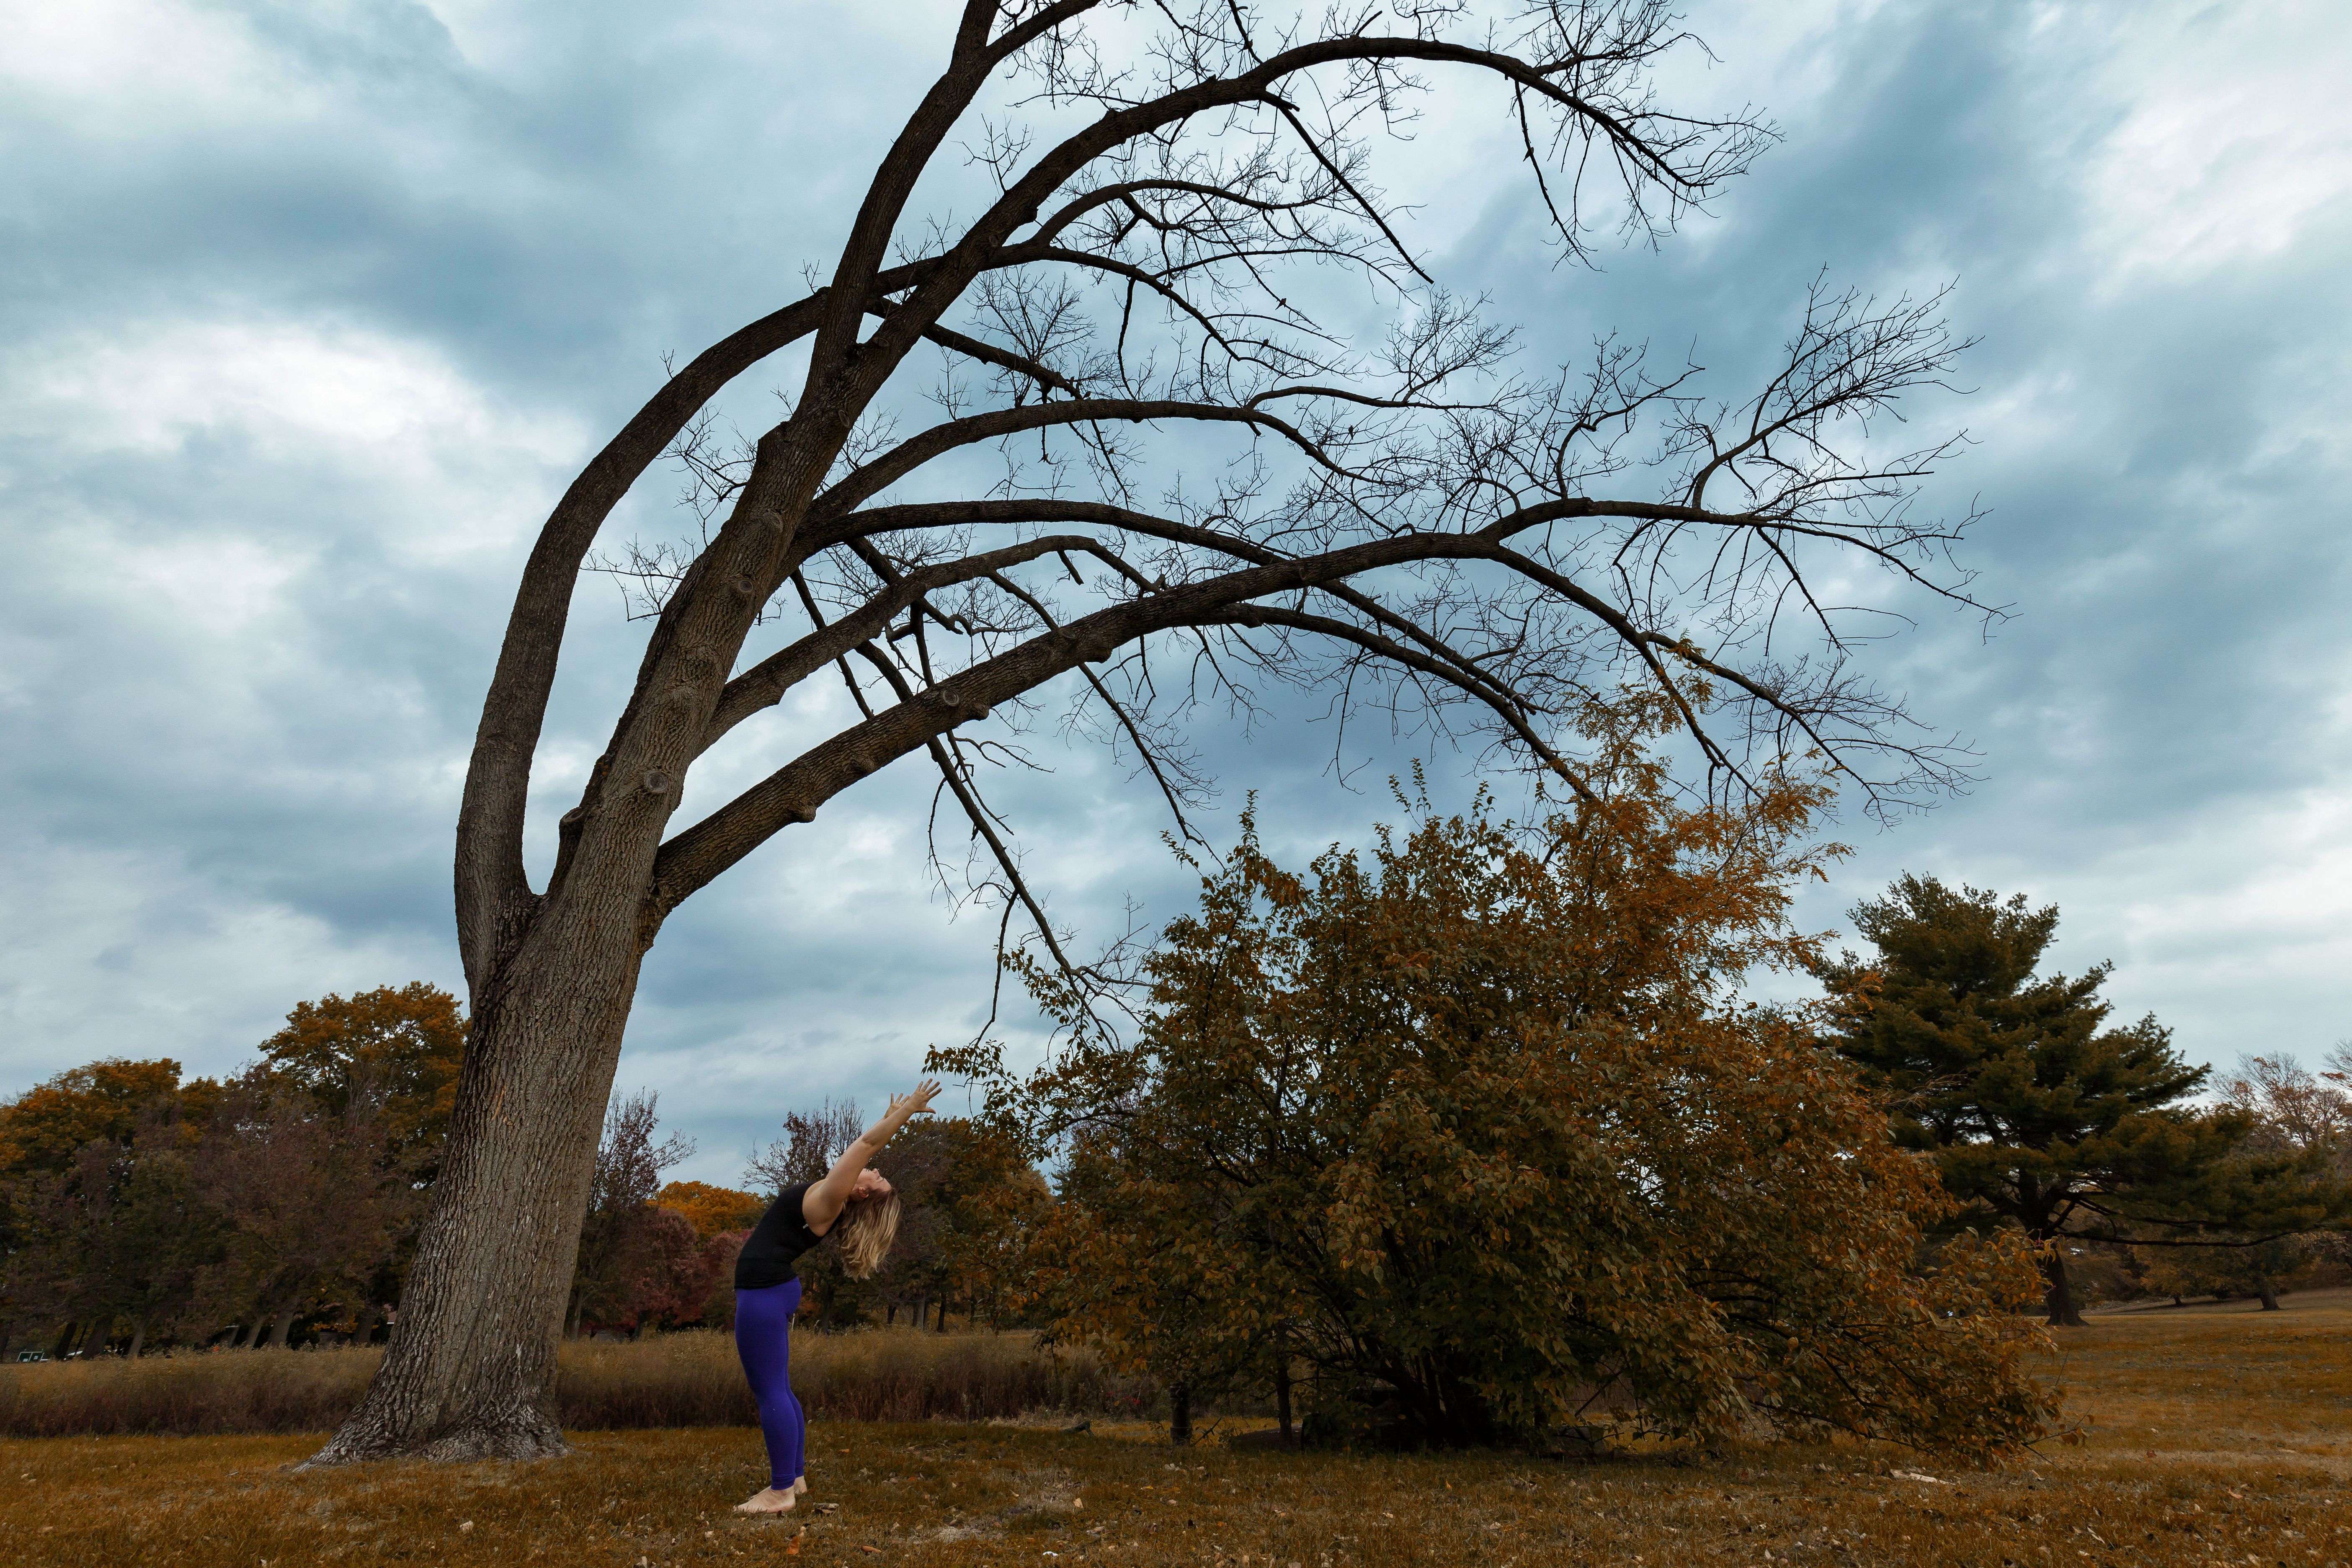
tree, nature, grass, plant, sky, sunlight, leaf, flower, wind, autumn, season, rural area, woody plant